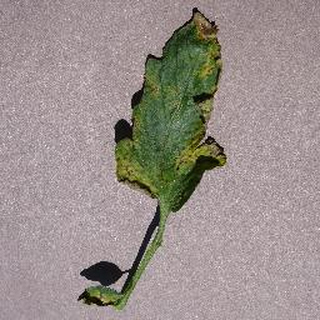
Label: tomato_septoria_leaf_spot